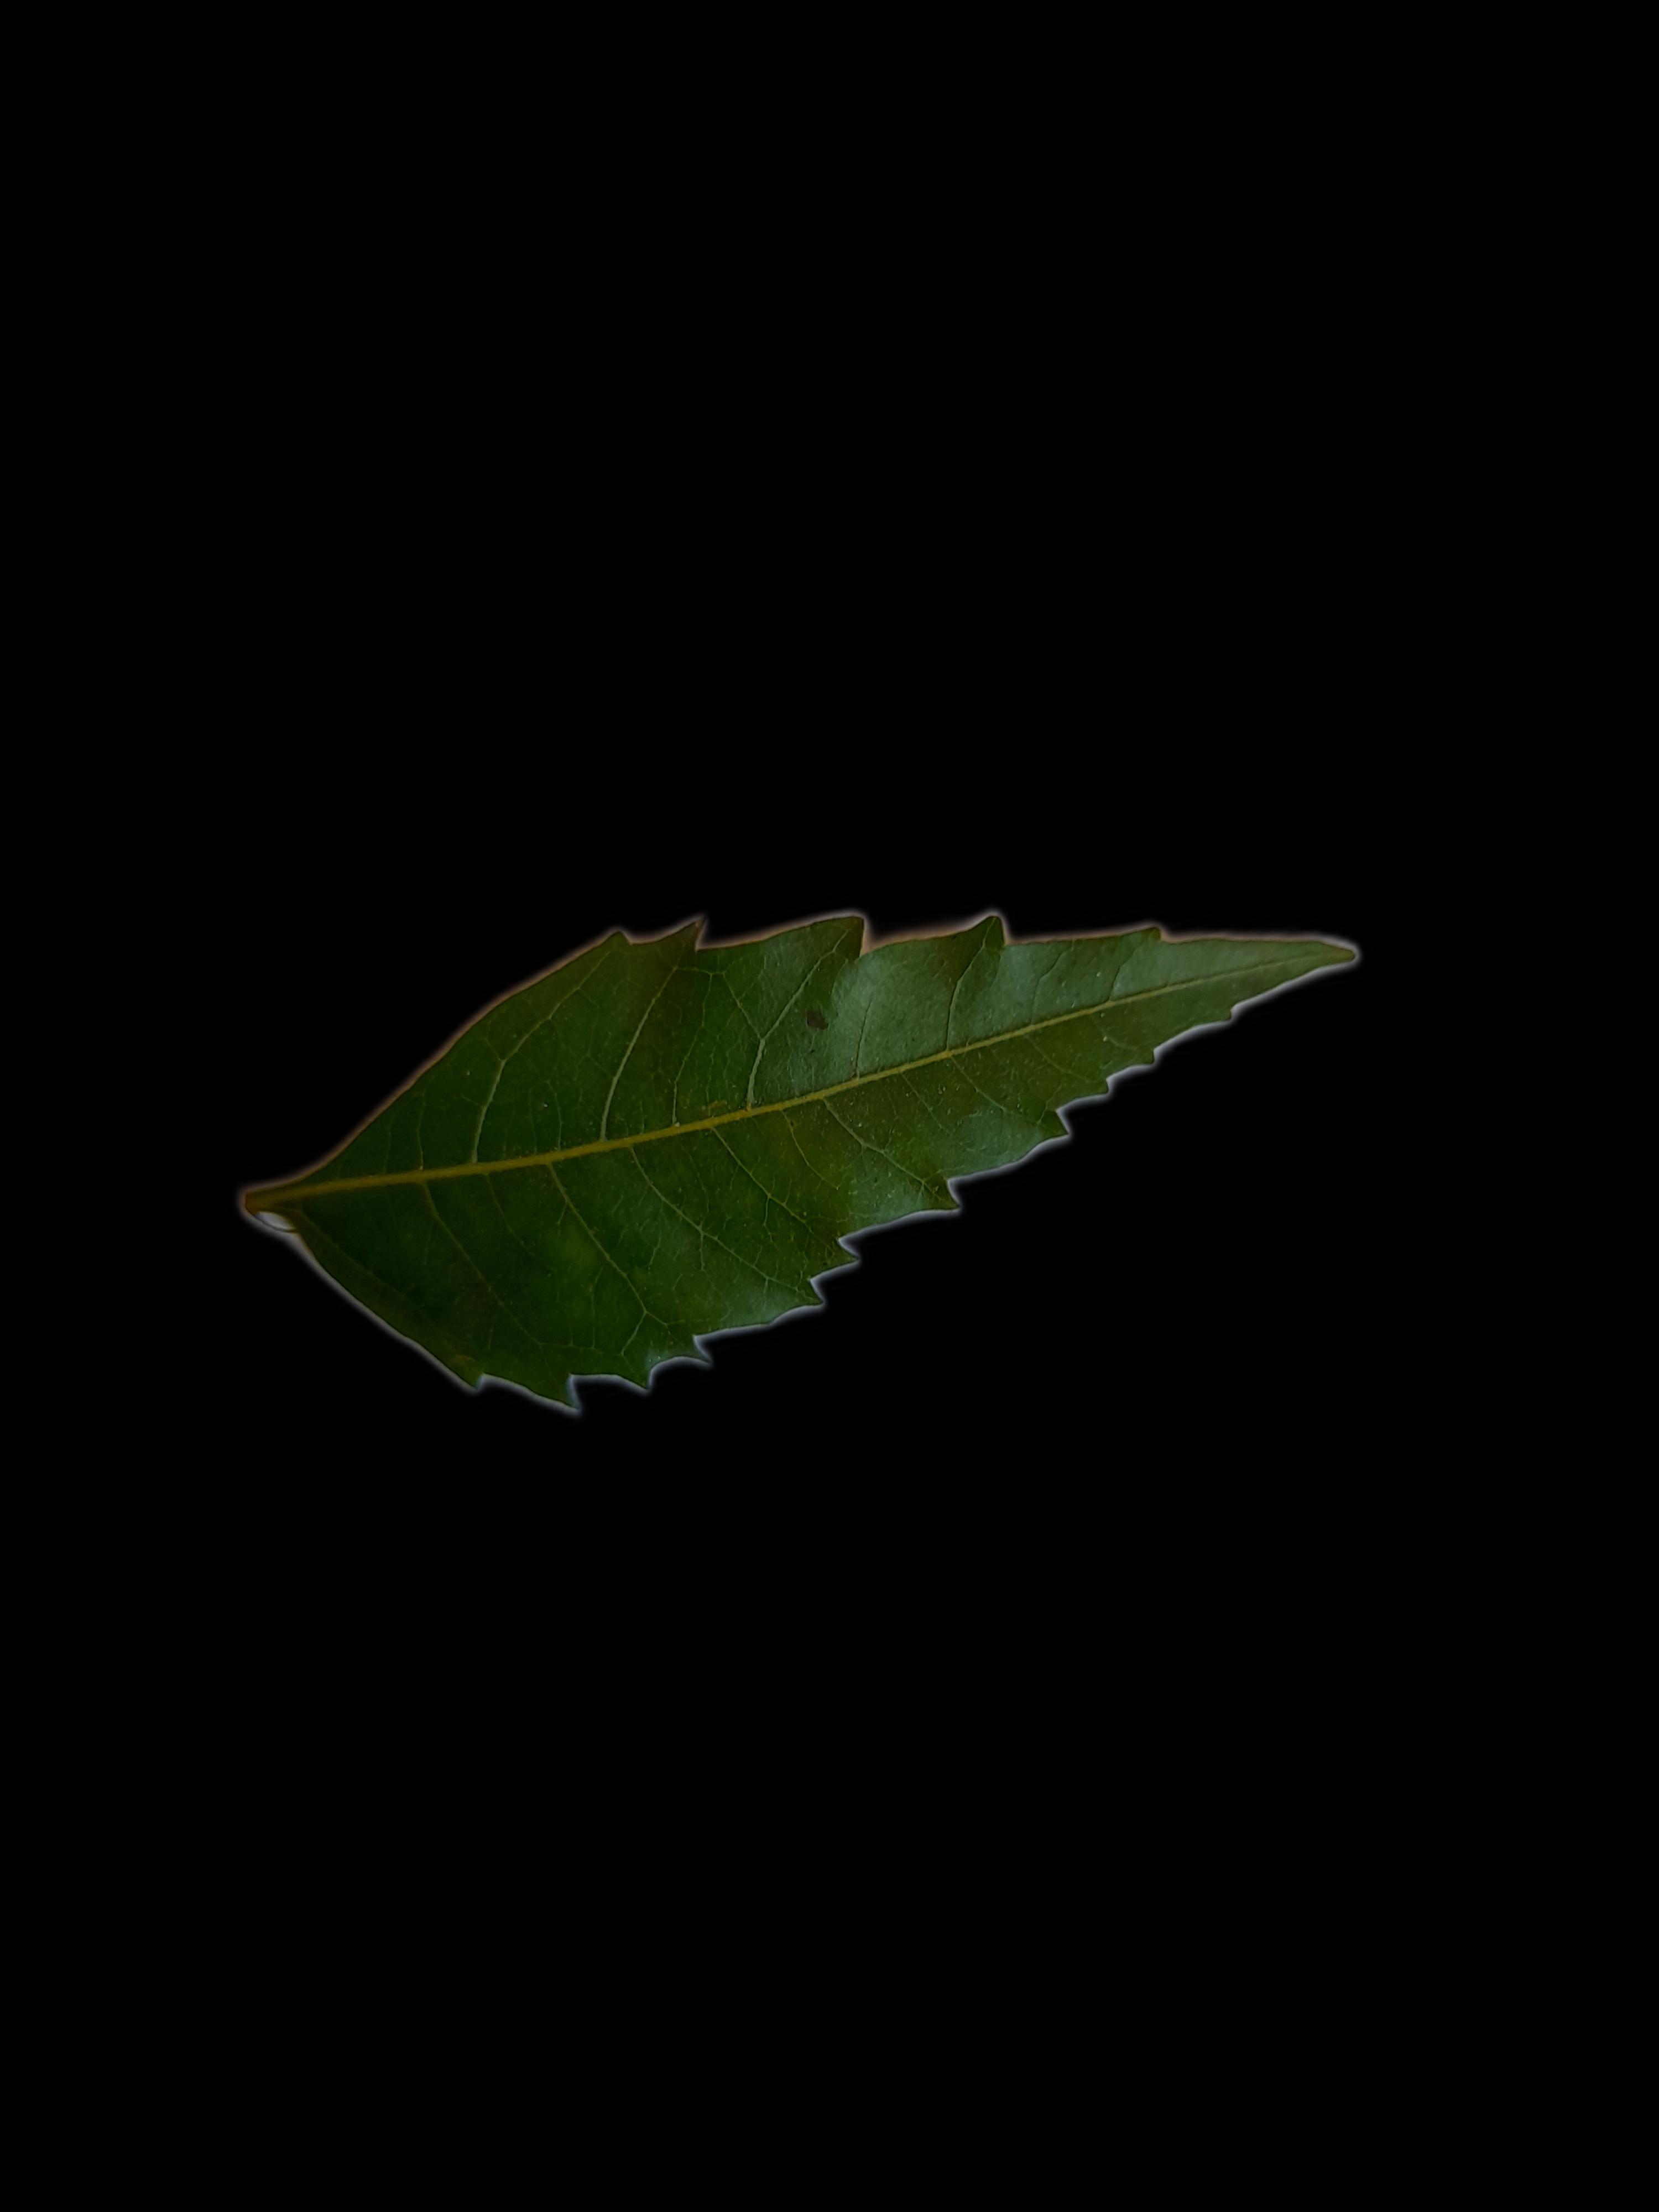
Plant: Neem